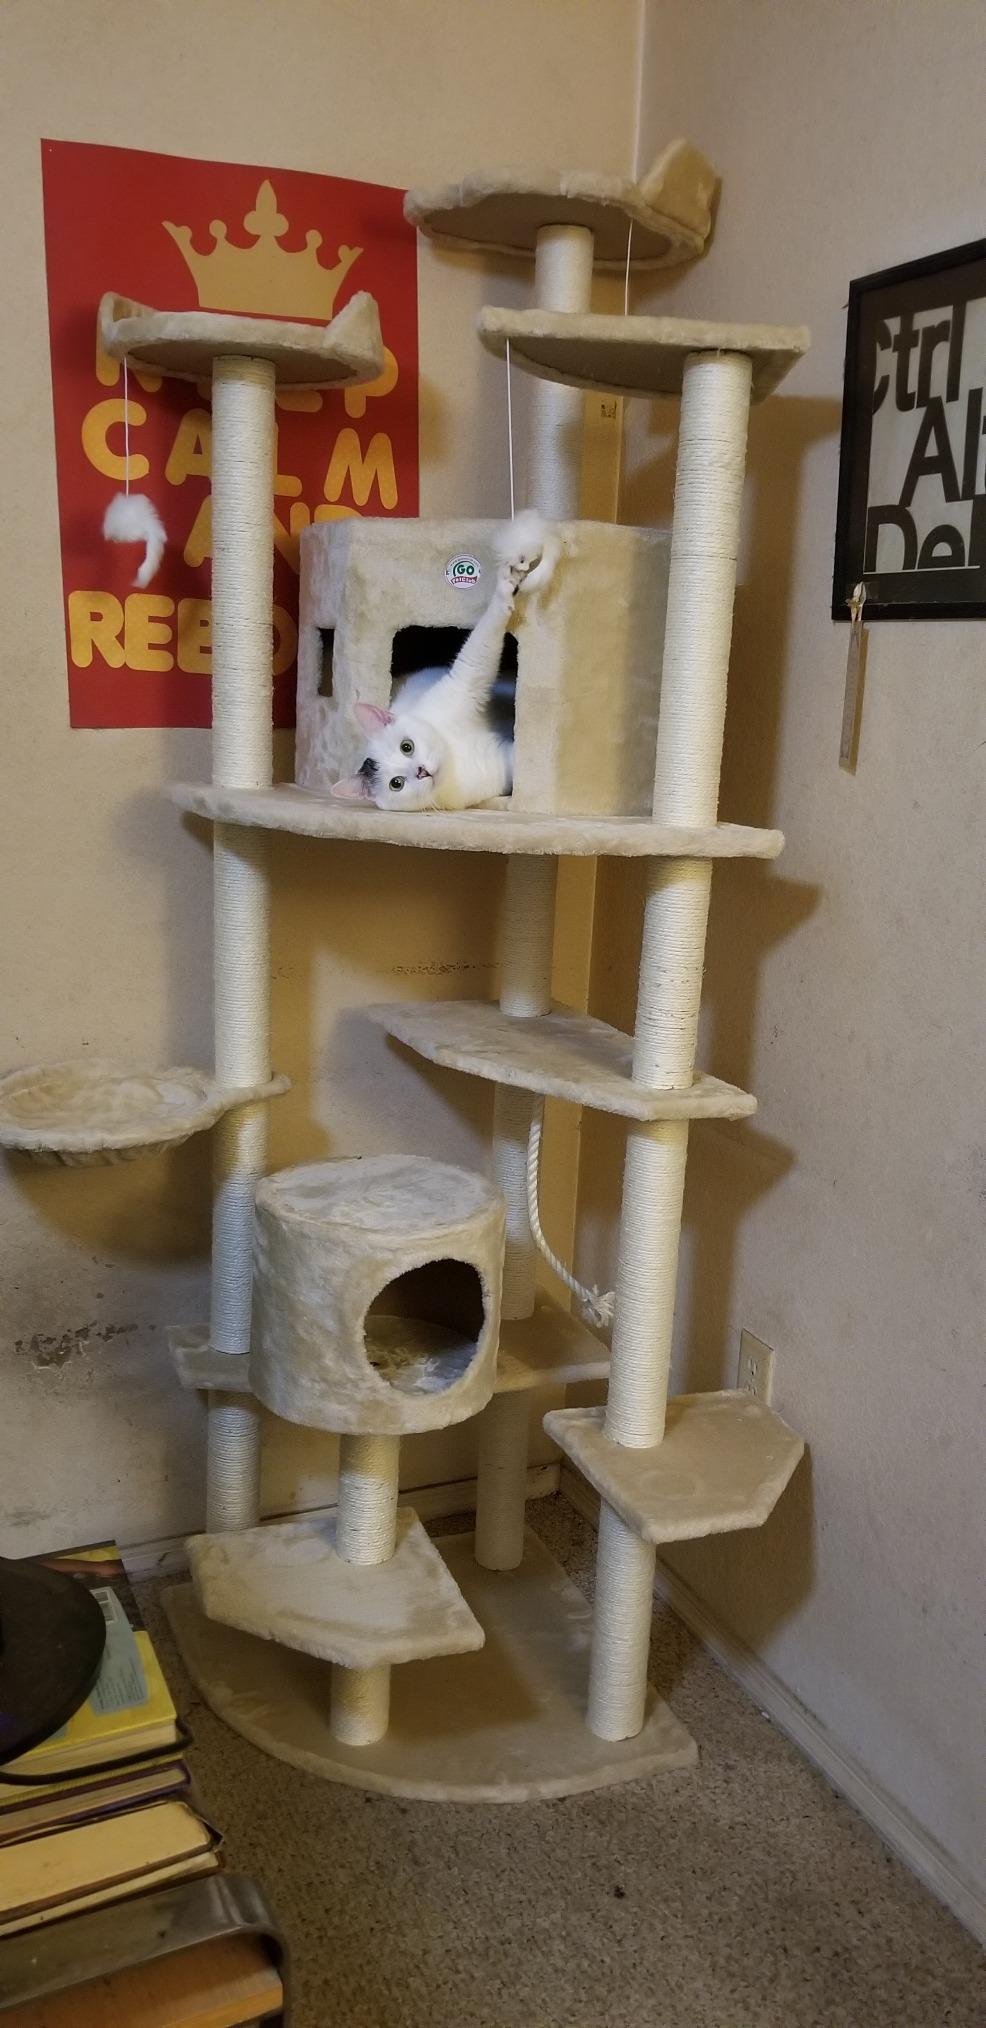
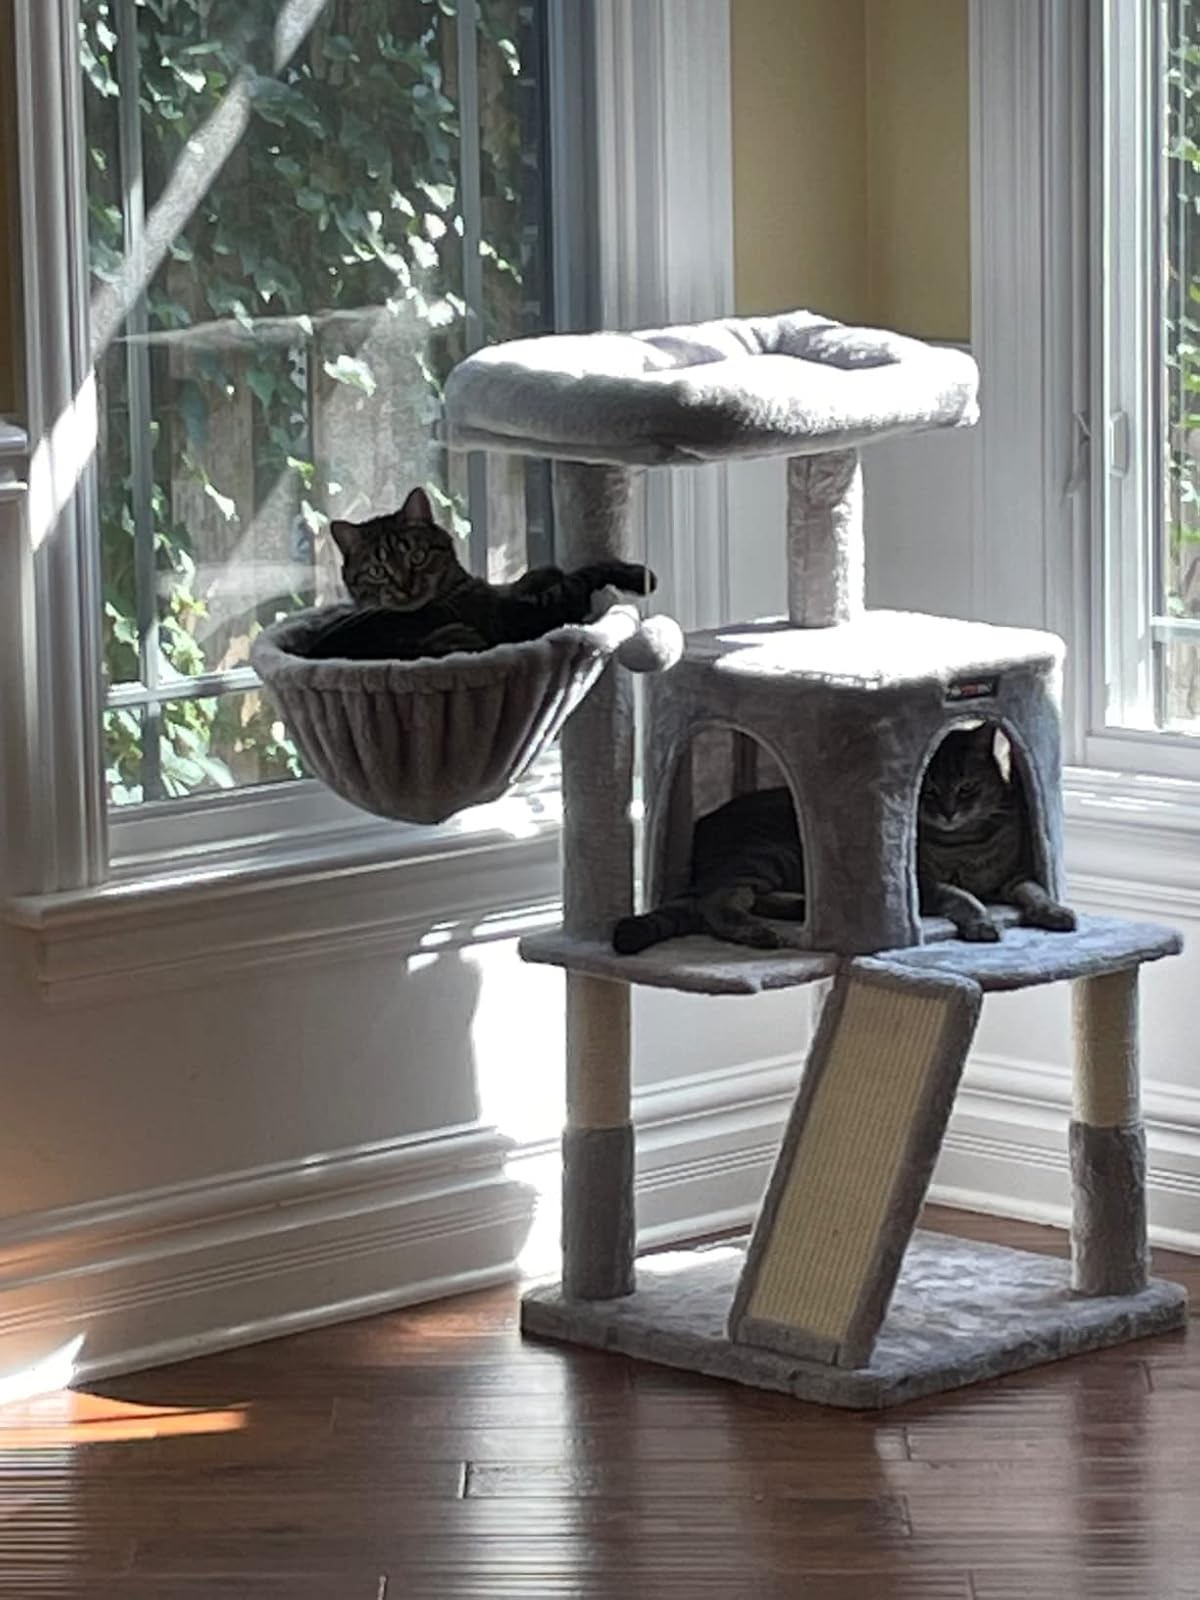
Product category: items_cat tree
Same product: no